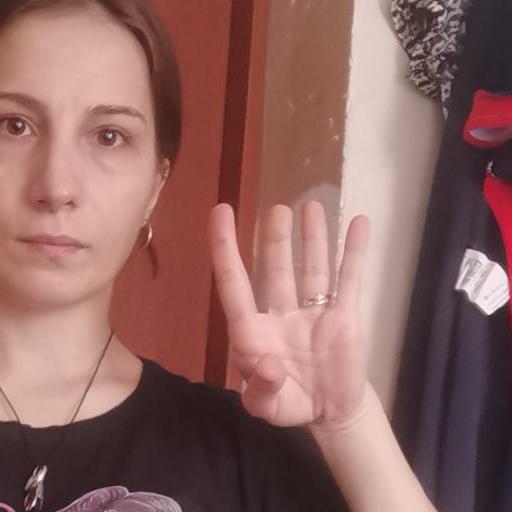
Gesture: four